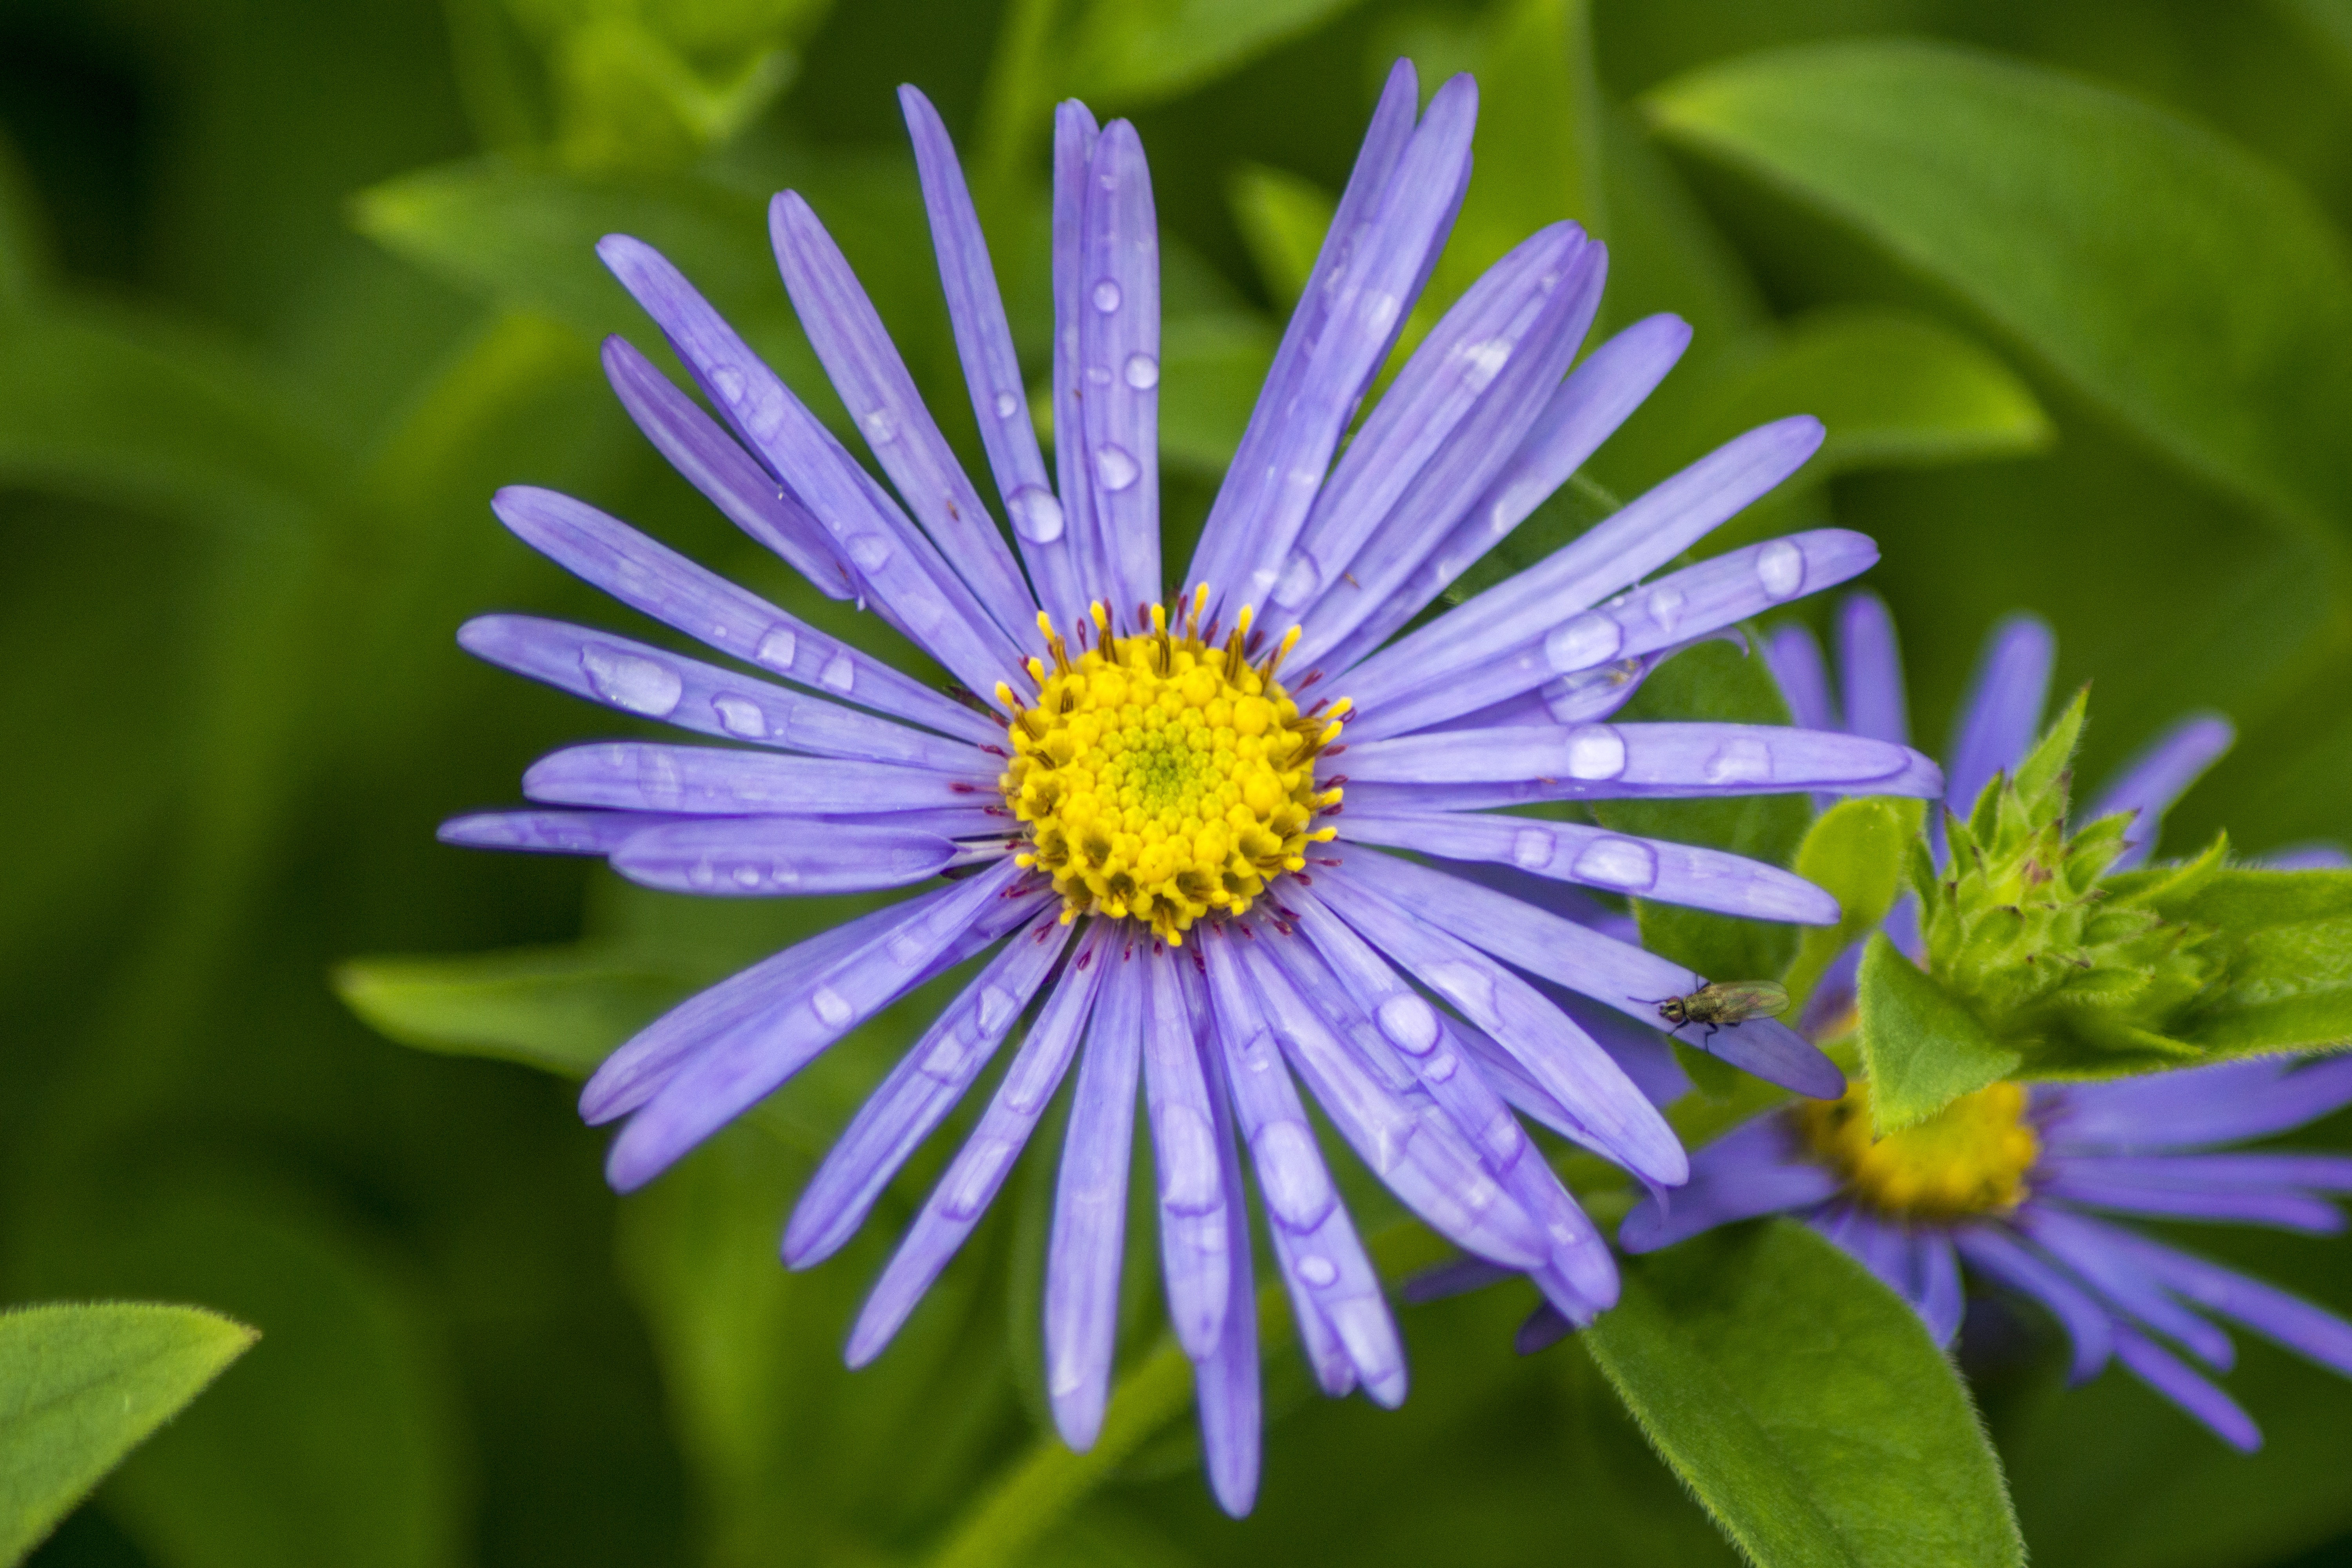
nature, blossom, plant, photography, meadow, texture, flower, petal, bloom, summer, floral, daisy, decoration, spring, herb, color, natural, botany, blooming, colorful, flora, botanical, wildflower, close up, design, aster, macro photography, flowering plant, daisy family, annual plant, land plant